Tientsin Mystic

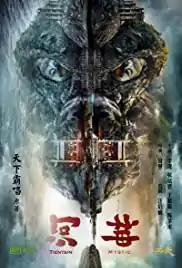
Theatrical release poster

Tientsin Mystic is a 2017 Chinese television series based on the novel "He Shen" (河神1·鬼水怪谈) by Tianxia Bachang. It is produced by iQiyi, and stars actors Li Xian, Zhang Ming'en, Wang Zixuan and Chen Yumi. The first season aired on iQiyi on July 19, 2017, and Netflix in 2018. The series won a Silver Medal for Best Visual Effects & a Bronze Medal for Best Direction at the 2018 New York Festivals World's Best TV & Films Competition.